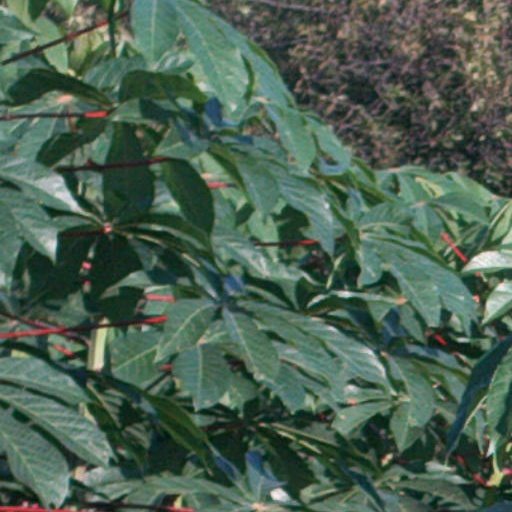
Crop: cassava